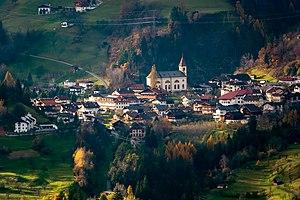
Grins est une commune autrichienne du district de Landeck dans le Tyrol.